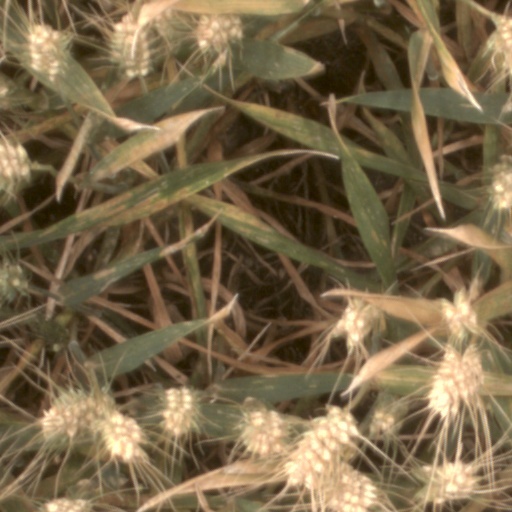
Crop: wheat